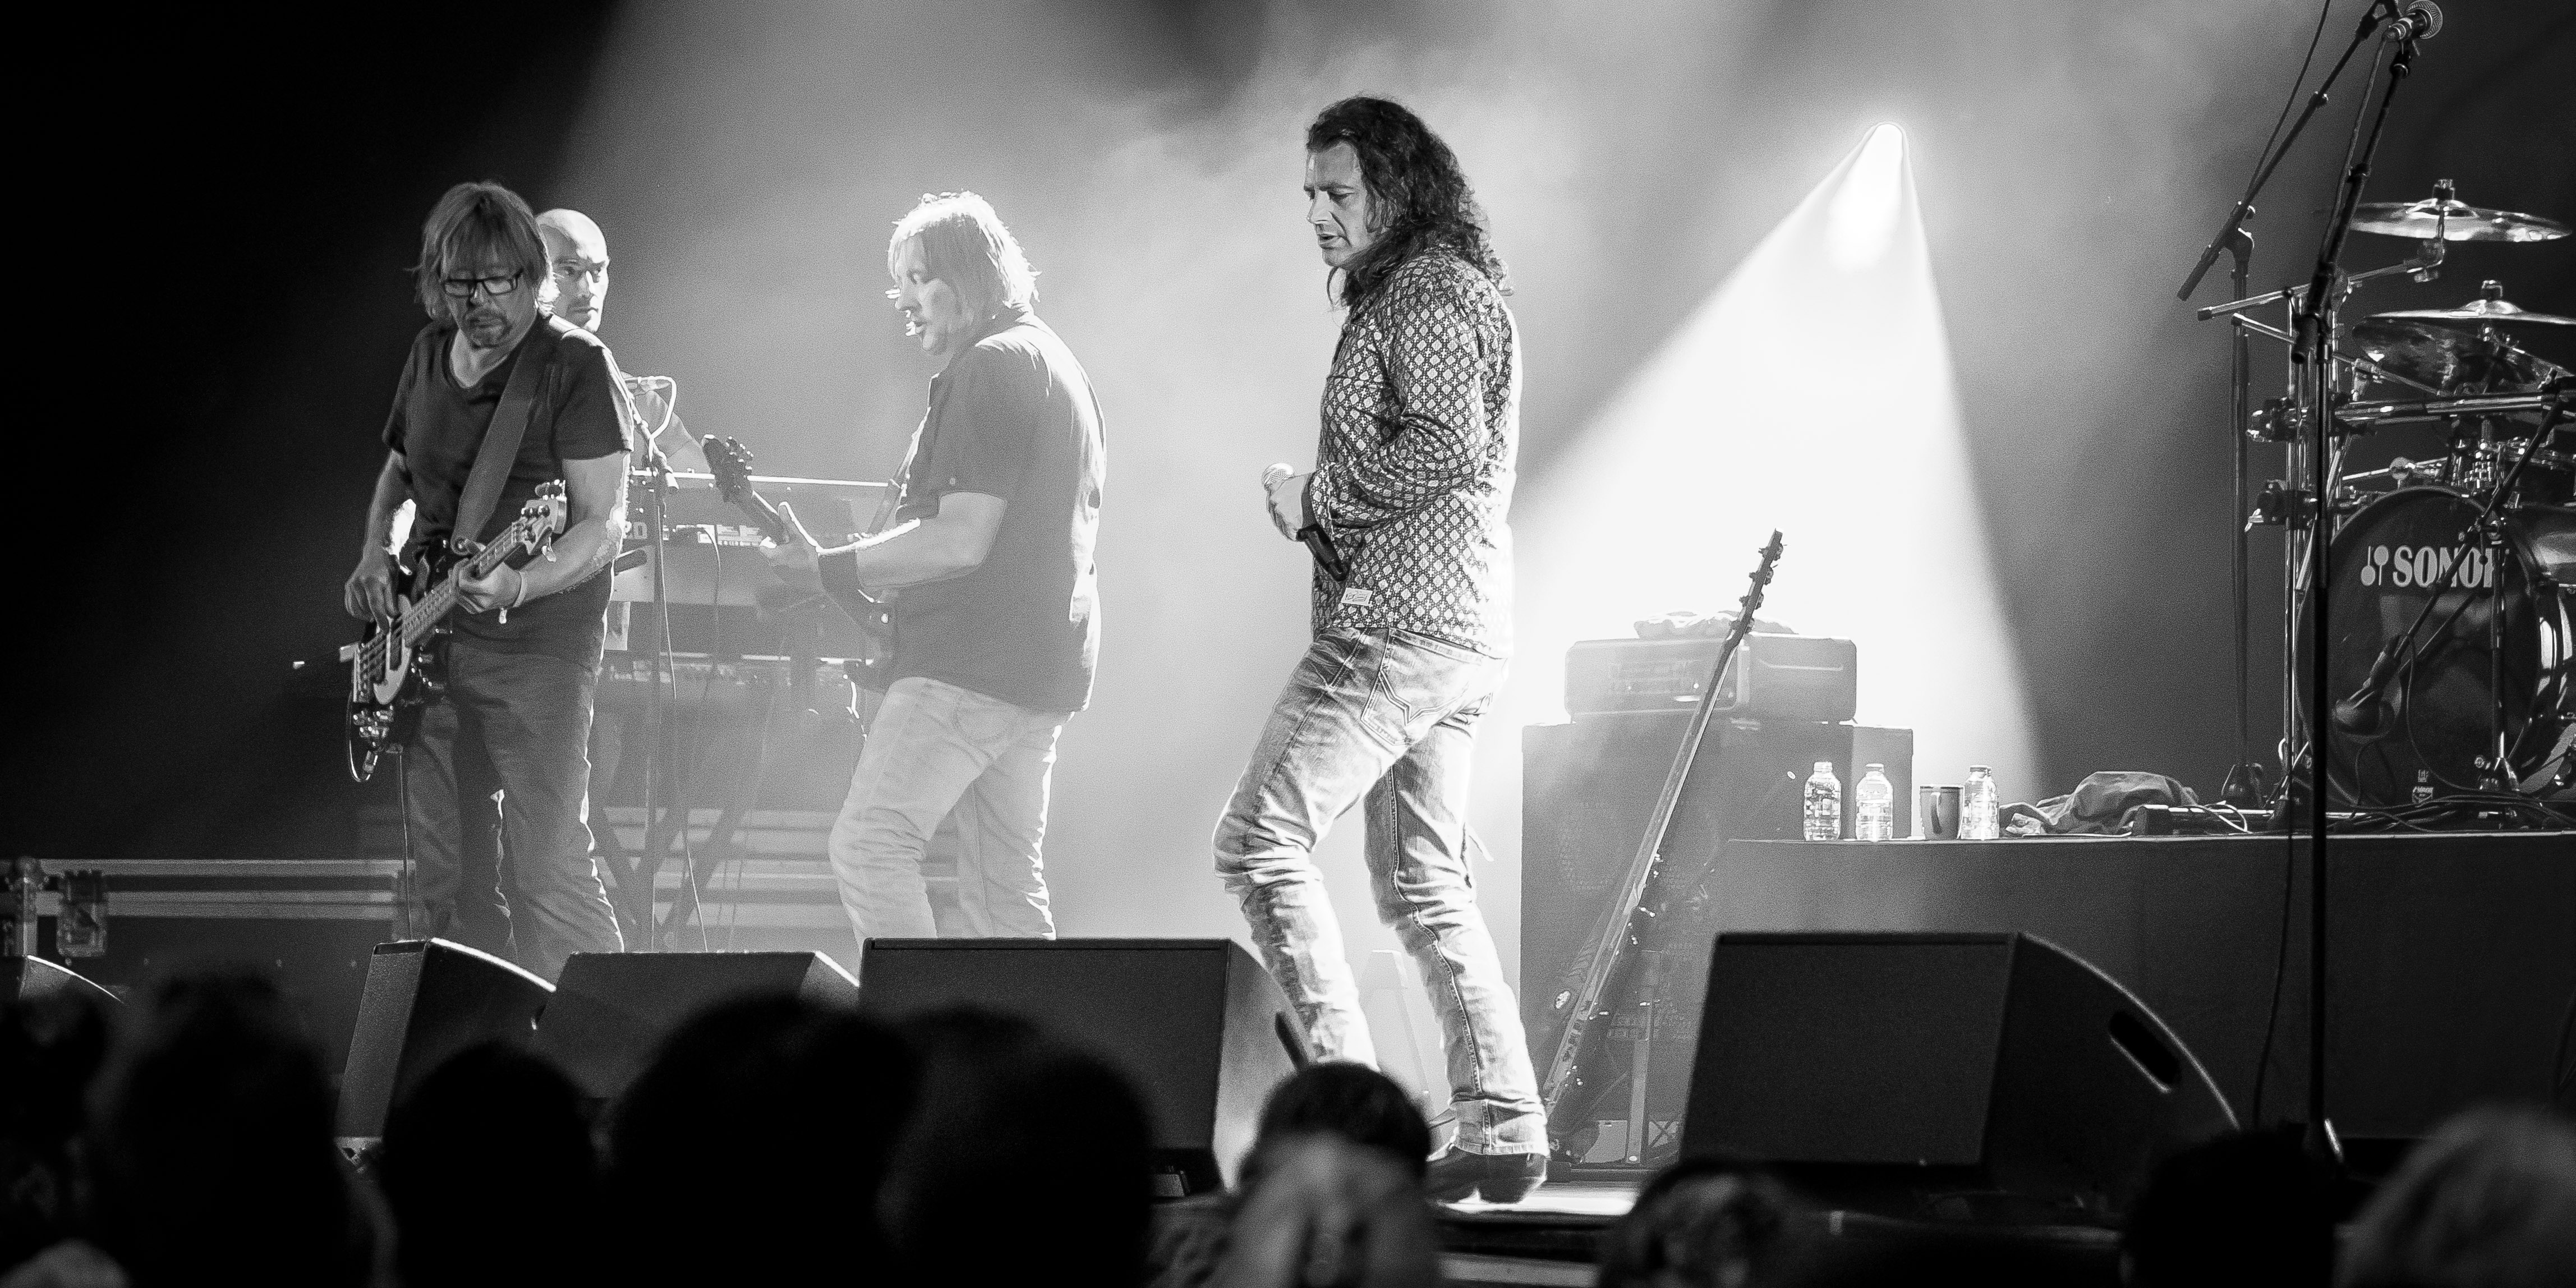
man, rock, music, black and white, crowd, male, concert, singer, performer, musician, black, monochrome, long hair, performance art, festival, stage, performance, singing, scene, tongue, event, guitarist, entertainment, performing arts, rock band, rock concert, monochrome photography